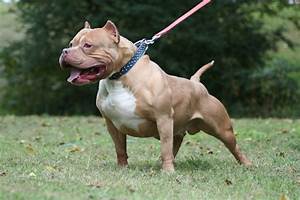
Label: dog